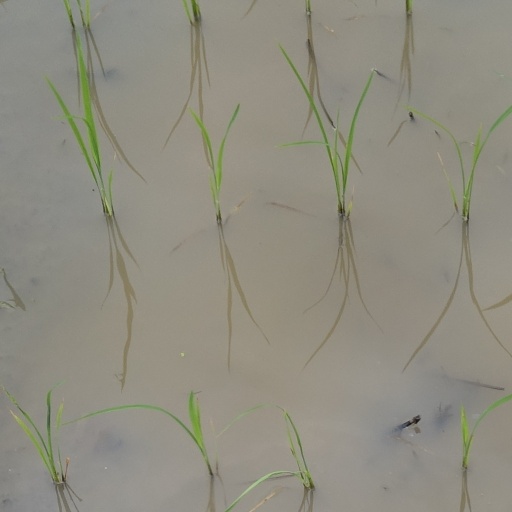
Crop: rice